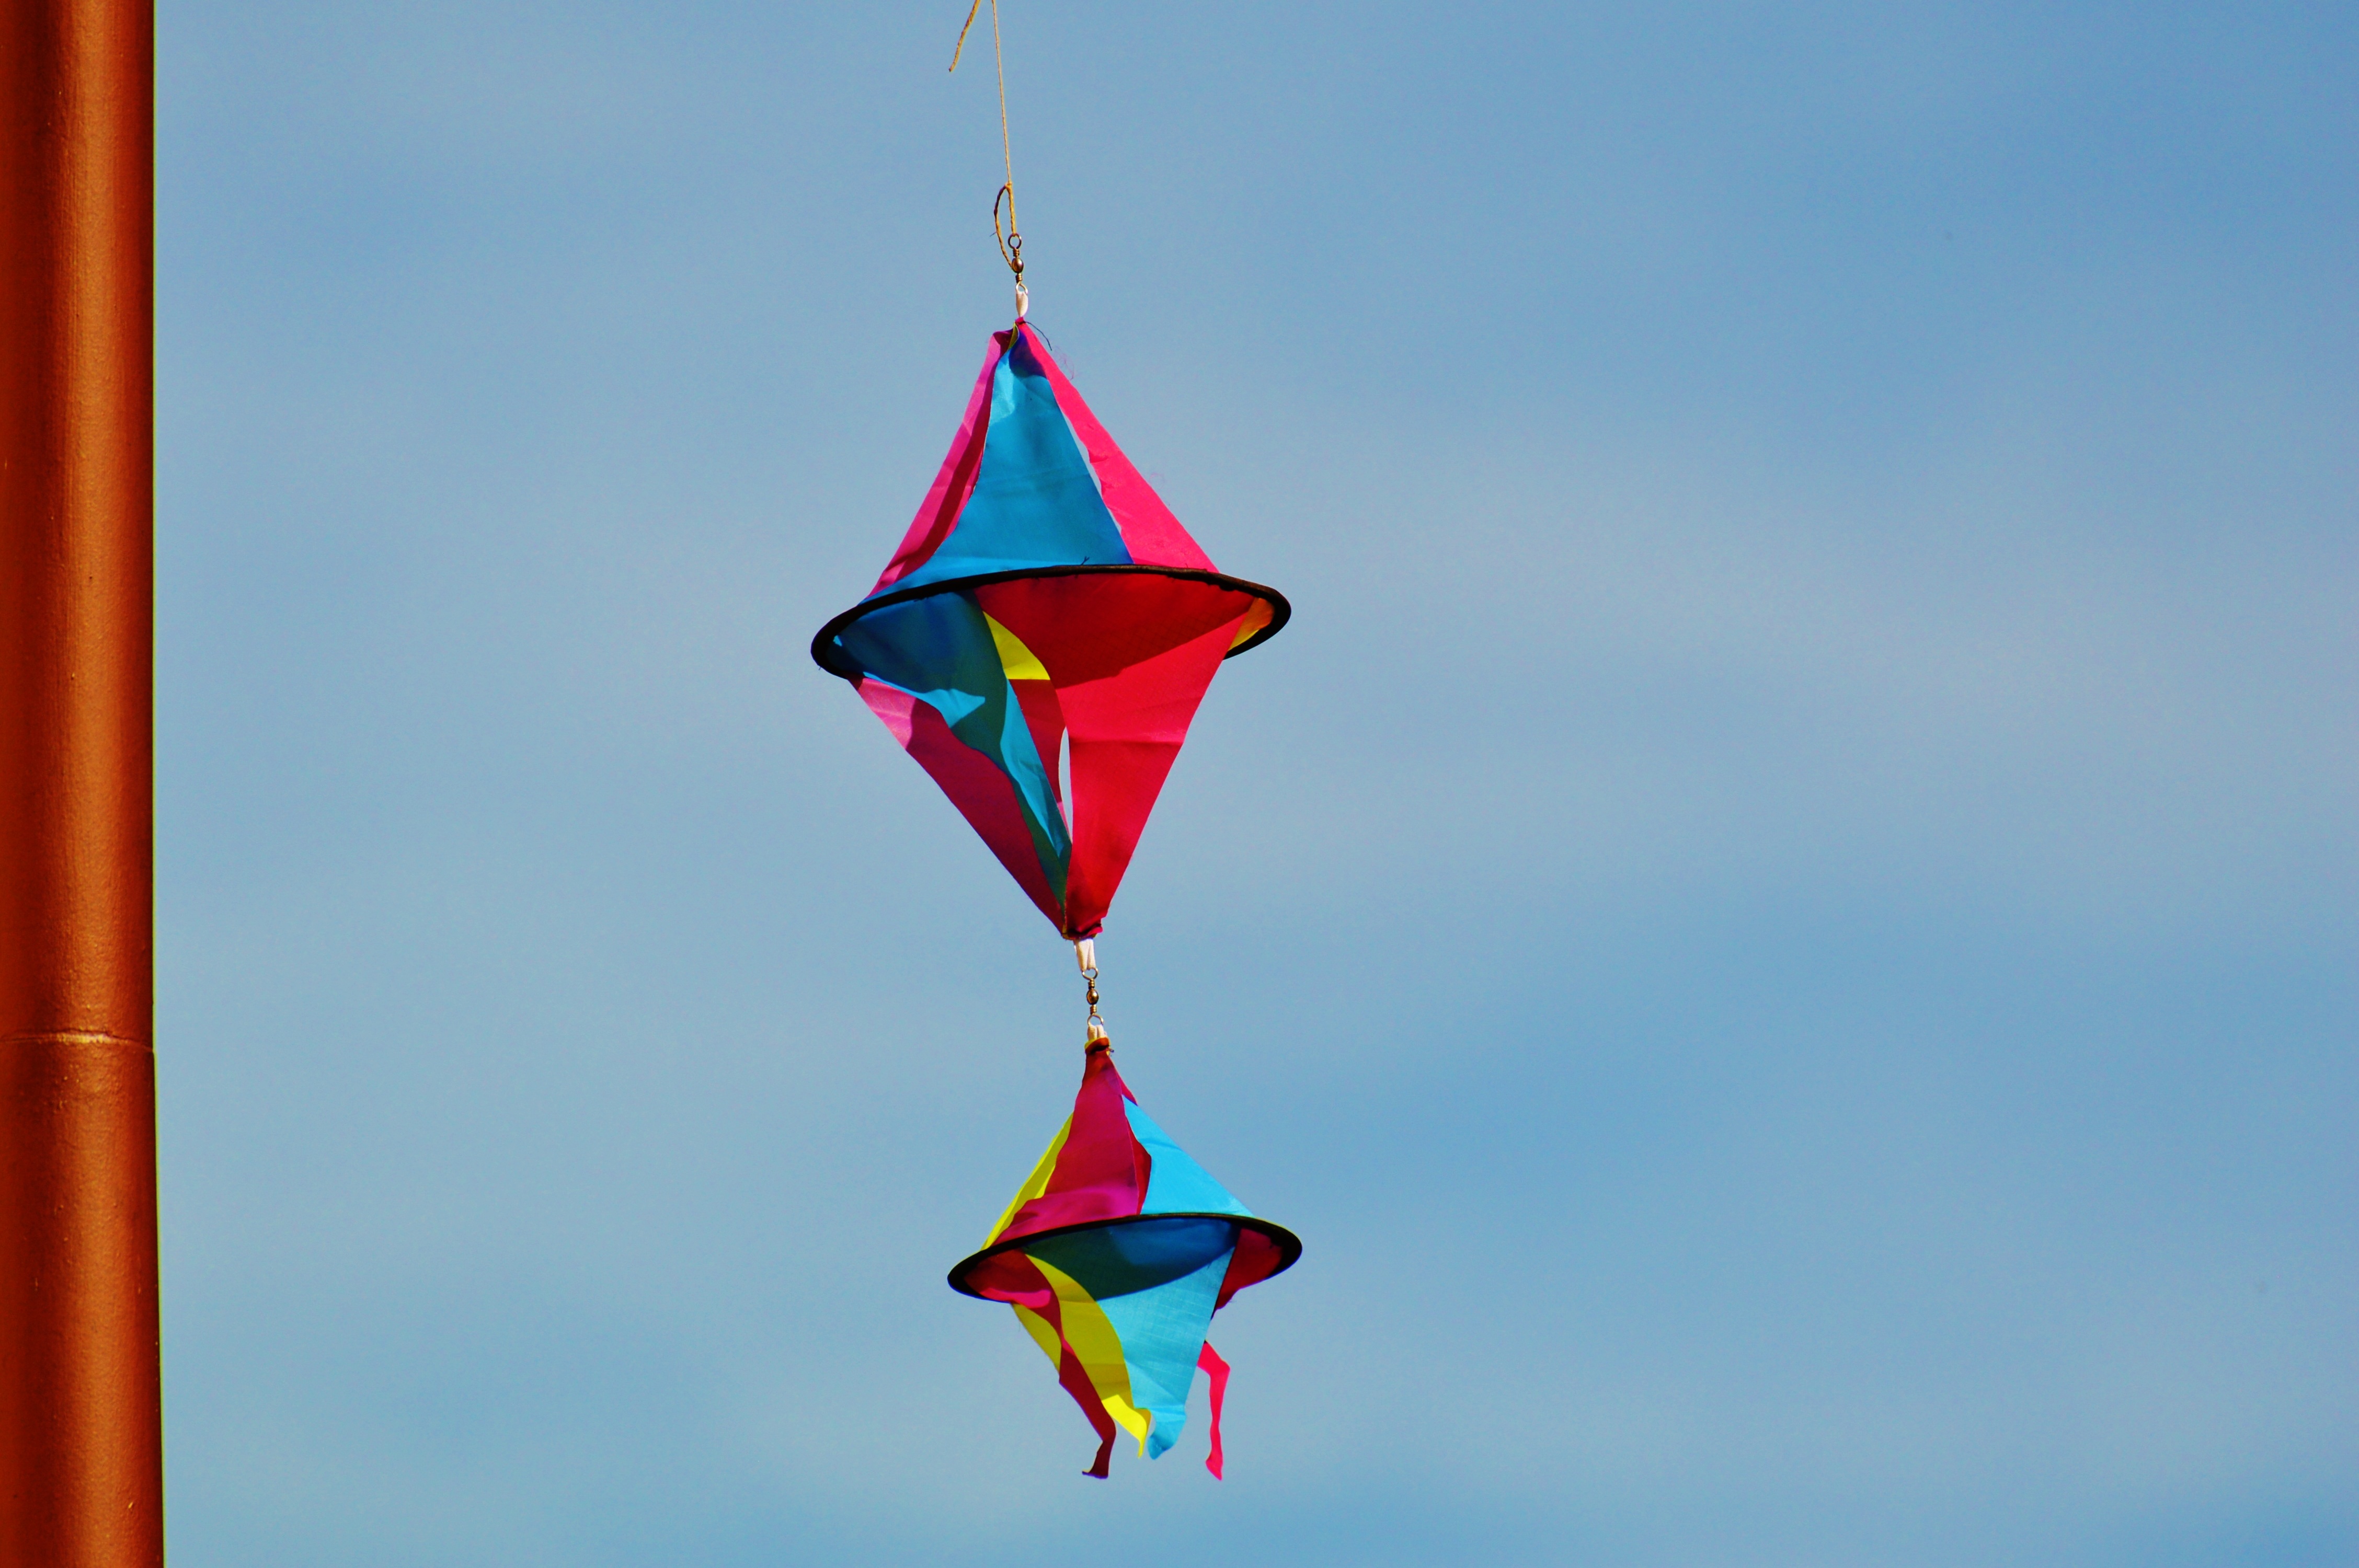
air, wind, color, colorful, garden, movement, toy, deco, cheerful, farbenspiel, sports, rotation, decorative, bright, move, turn, gartendeko, garden decoration, airy, windspiel, slightly, ease, dynamics, rainbow colors, windsports, kite sports, sport kite